Describe the emotion expressed in this image:  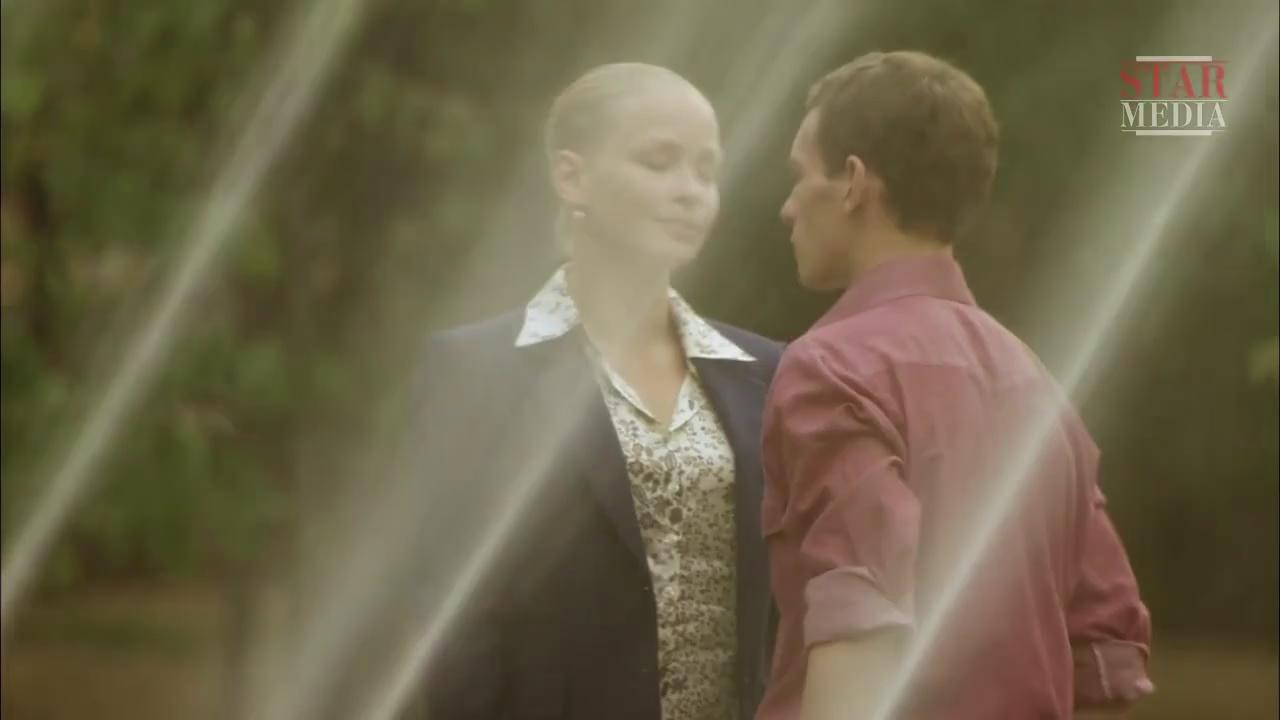
This person displays Pain, valence and arousal with low intensity.